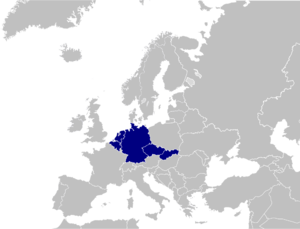
Carte des pays où la marque d'AH Basic (avant Euro Shopper) est active.
AH Basic est une marque discount présente à travers l'Europe qui fut lancée en 2013 par le groupe Ahold, qui remplacera notamment la marque d'Euro Shopper dans tous les magasins Albert Heijn. Les produits AH Basic sont distribués dans 6 pays par les chaînes du groupe Ahold.